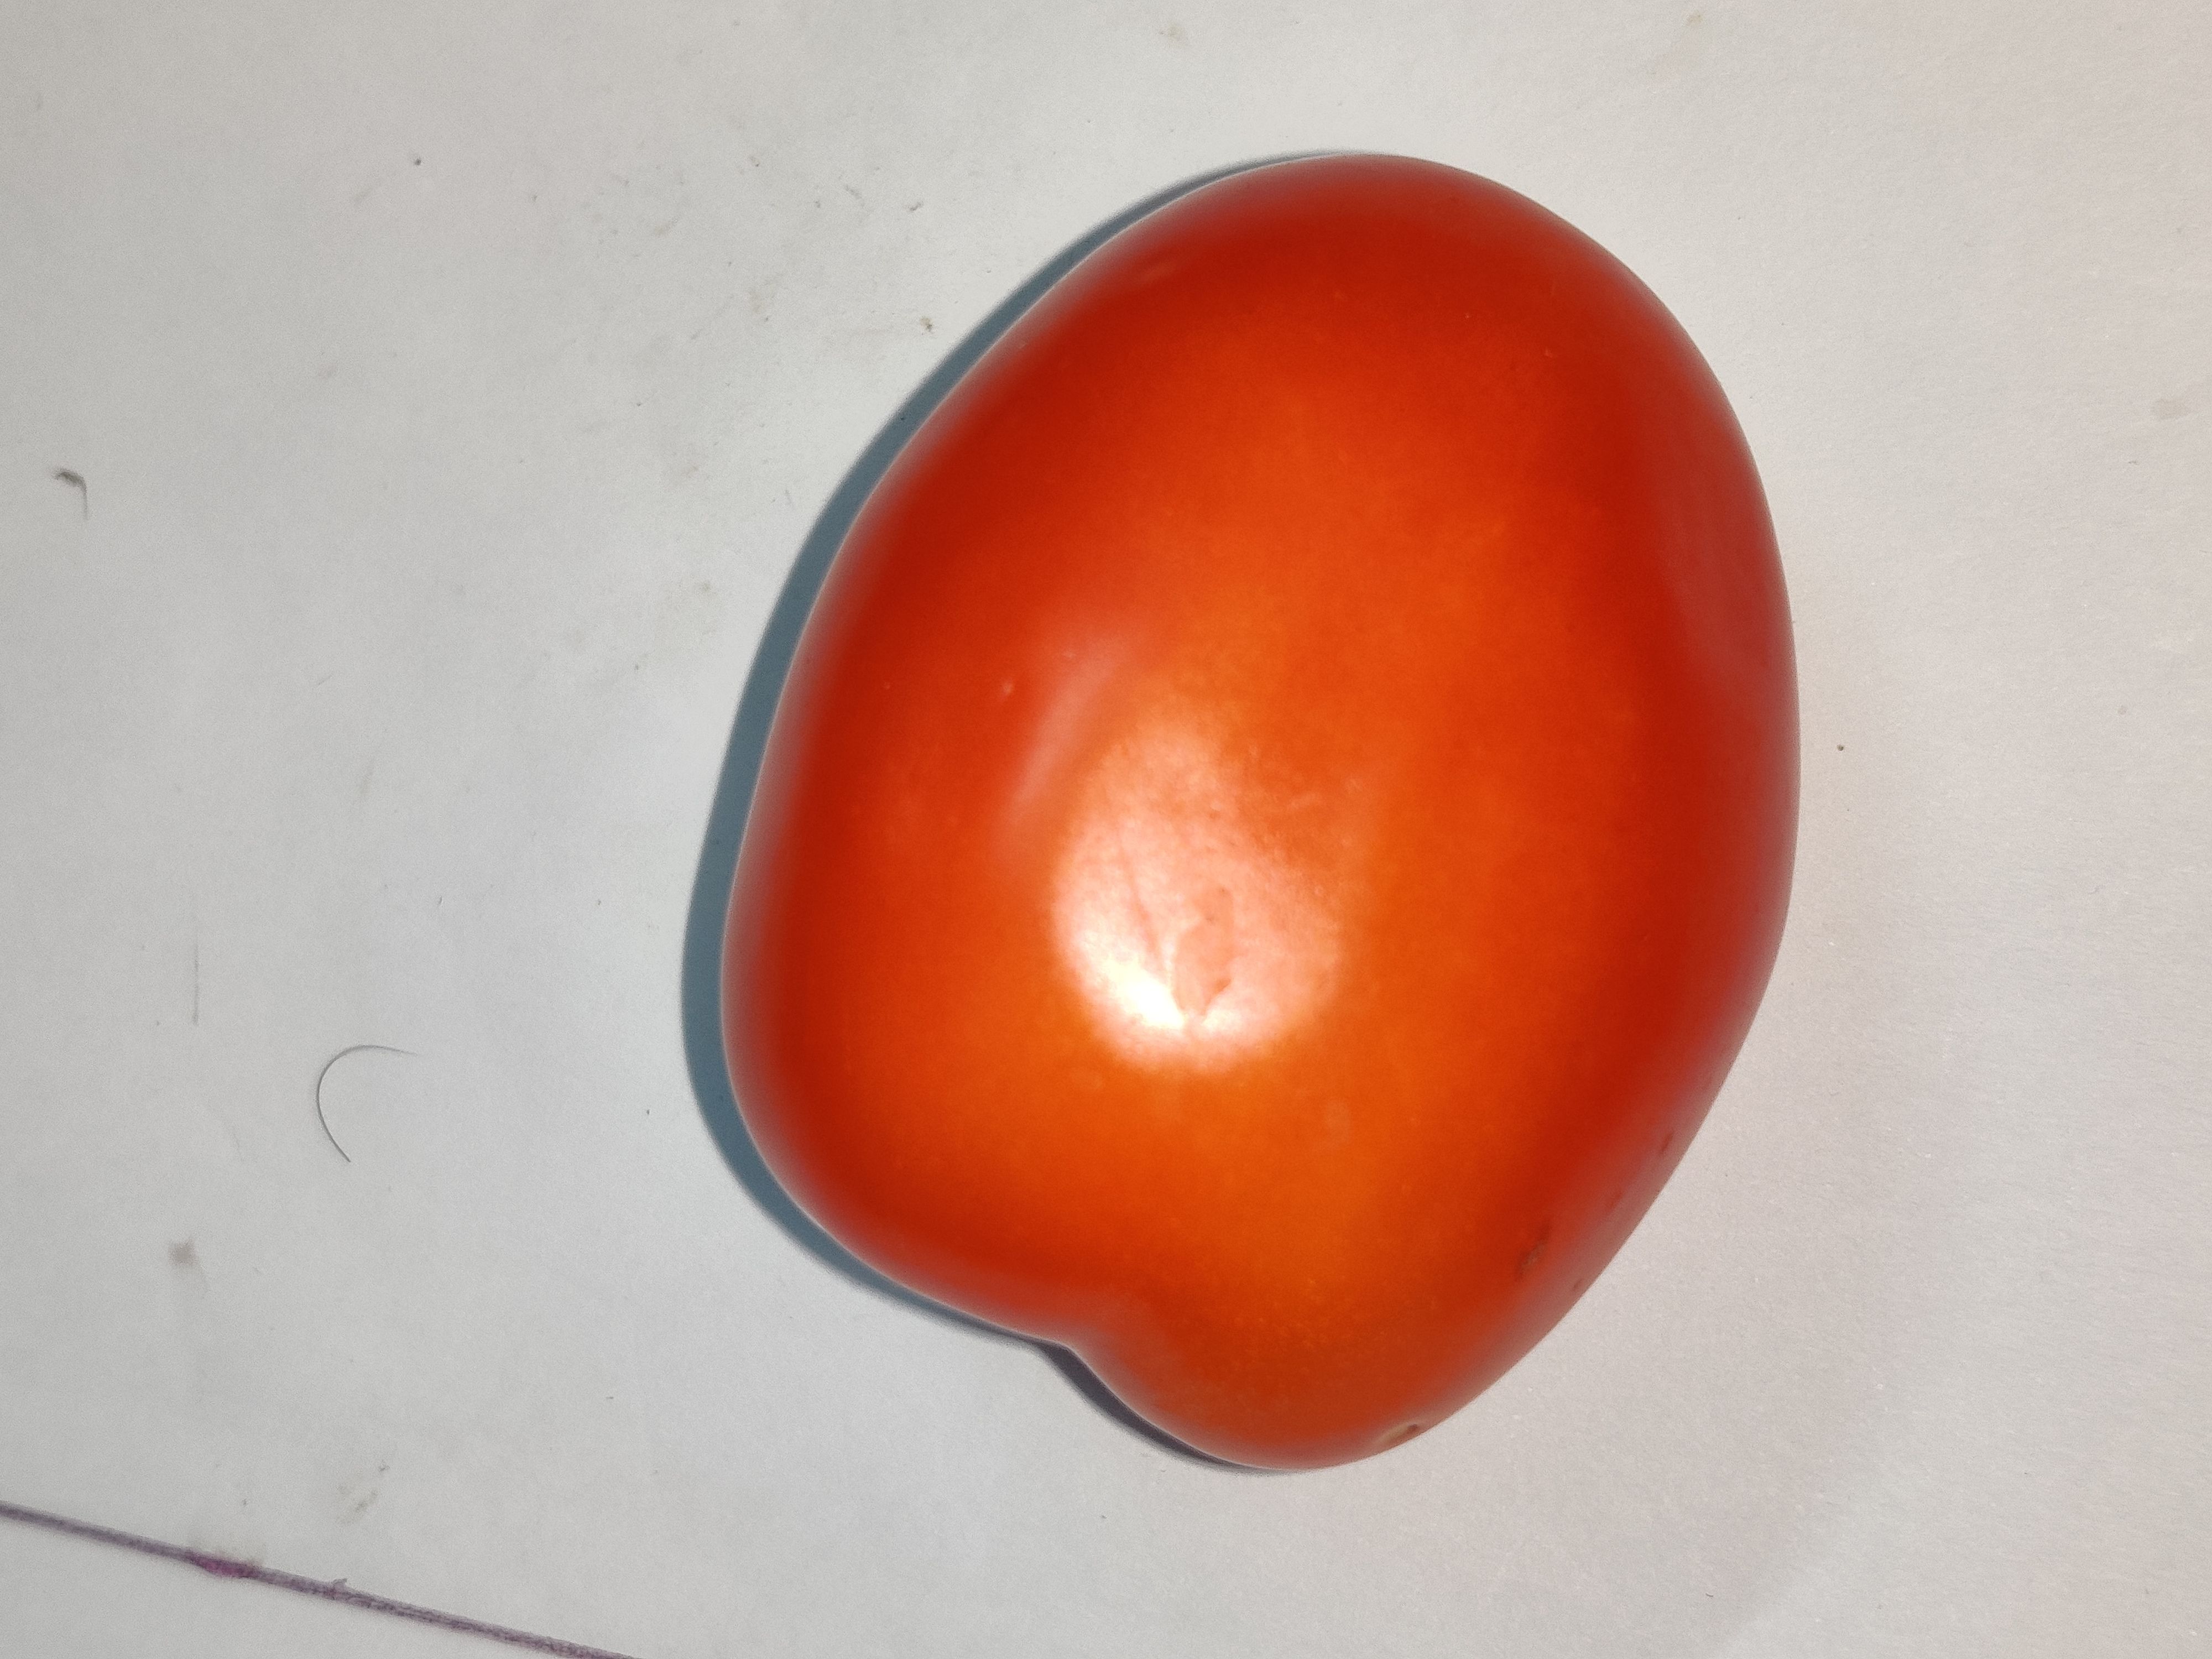
Fruit: tomatoes
Grade: 1st-grade